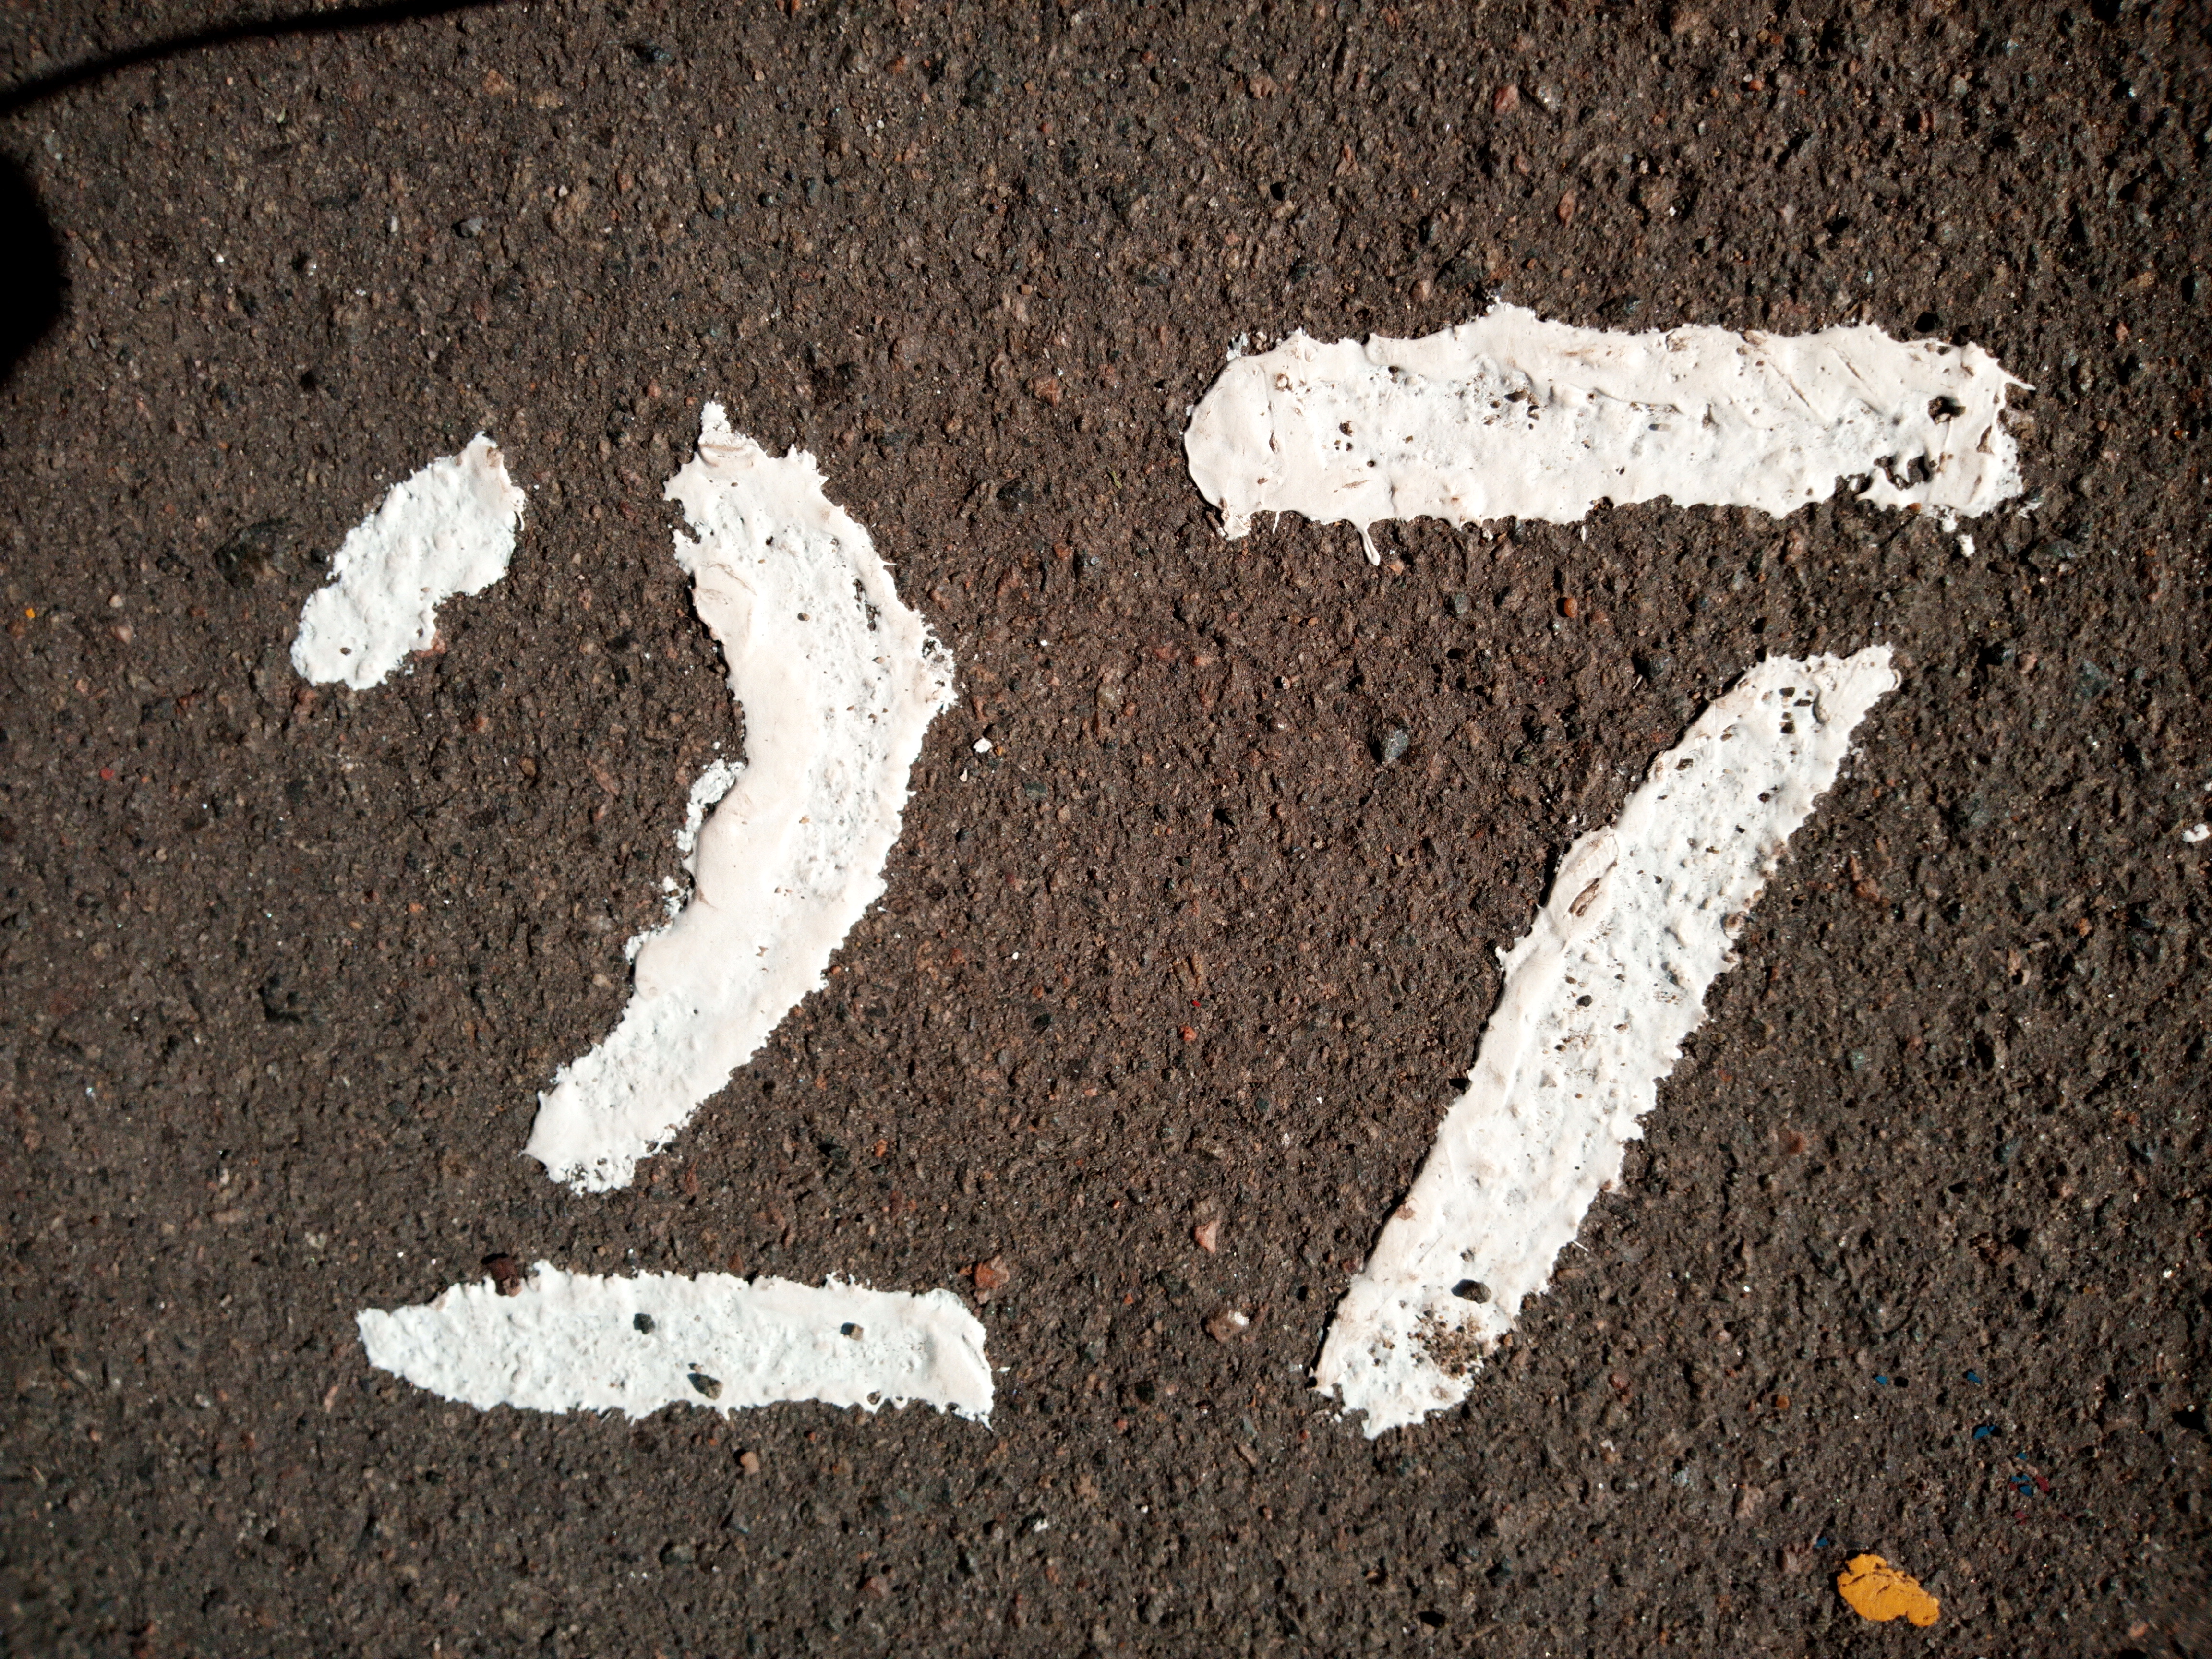
numeral, figure, digit, number, numeric, asphalt, black, white, paint, stencil, font